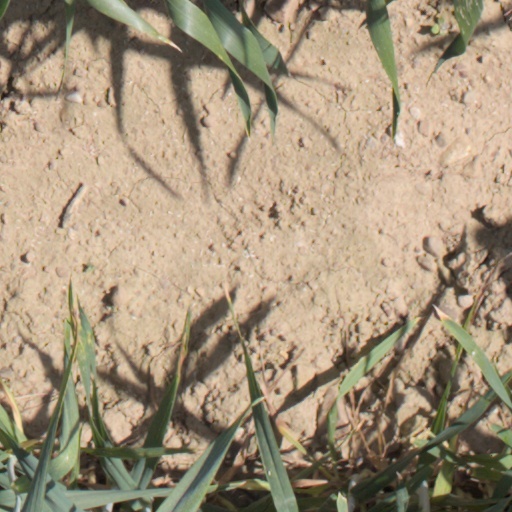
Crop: wheat